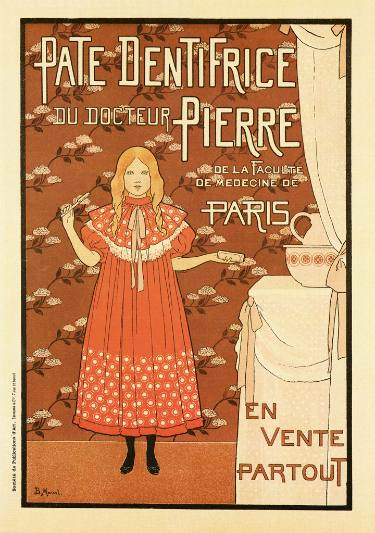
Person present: Yes